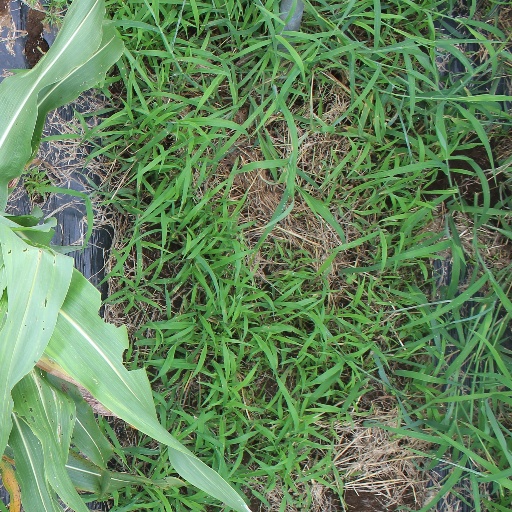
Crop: sorghum